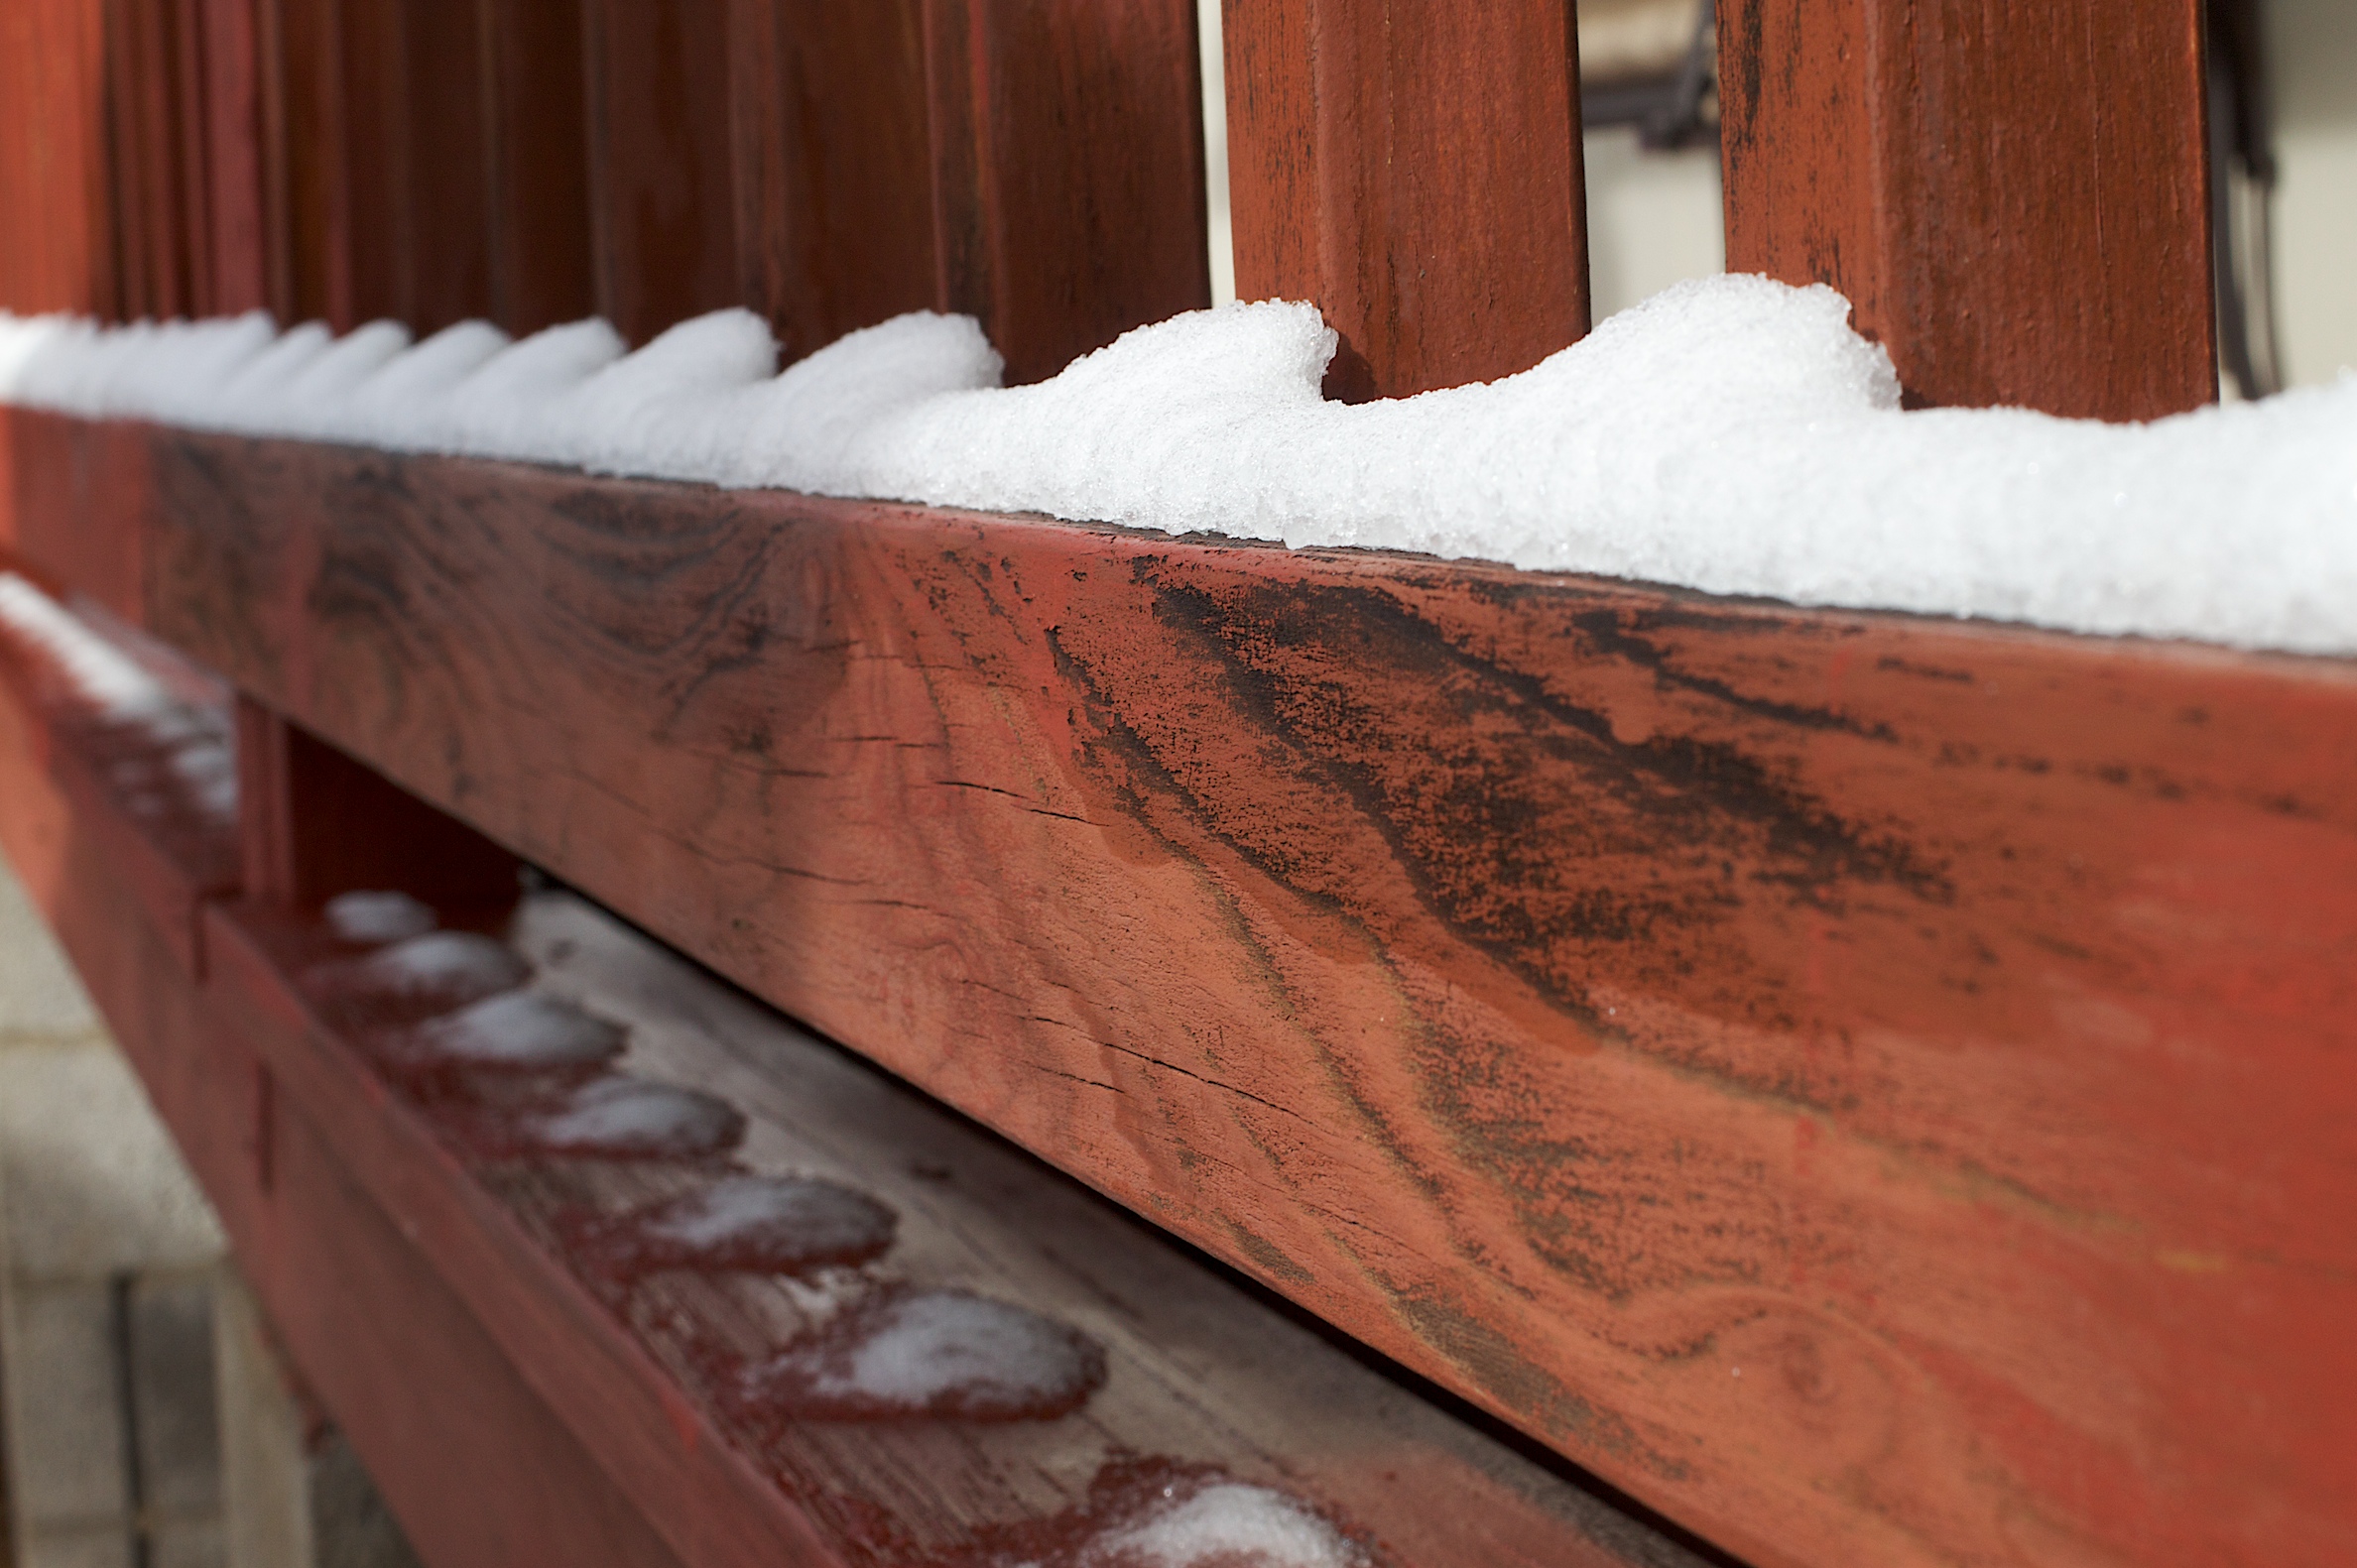
snow, wood, white, floor, red, color, furniture, hardwood, carving, flooring